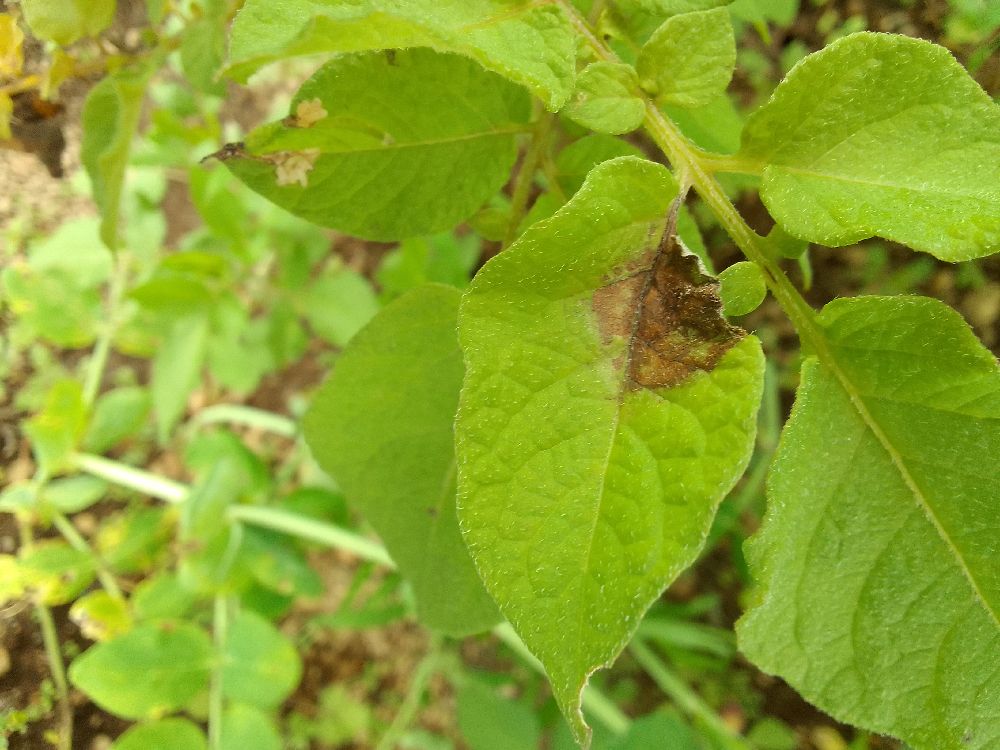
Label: Late blight